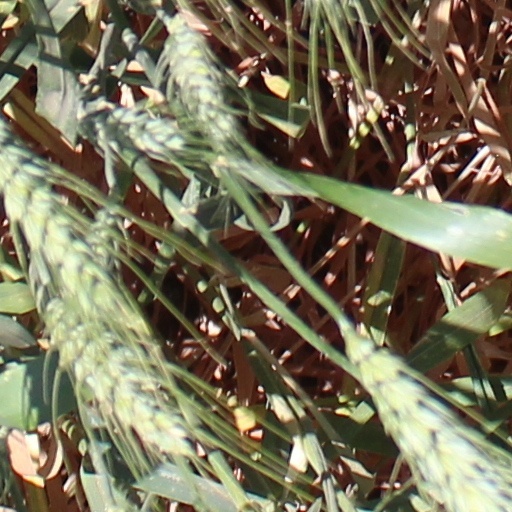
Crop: wheat